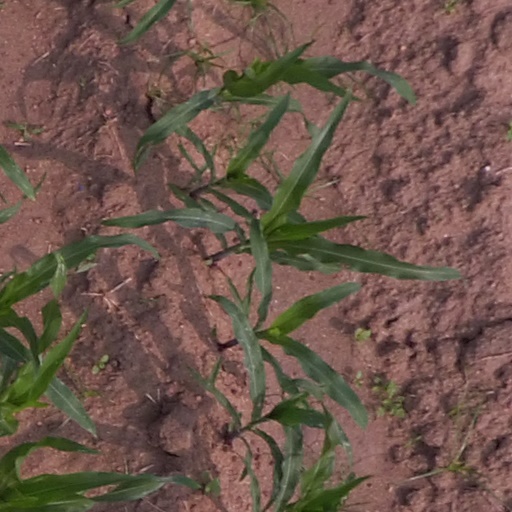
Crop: maize; corn